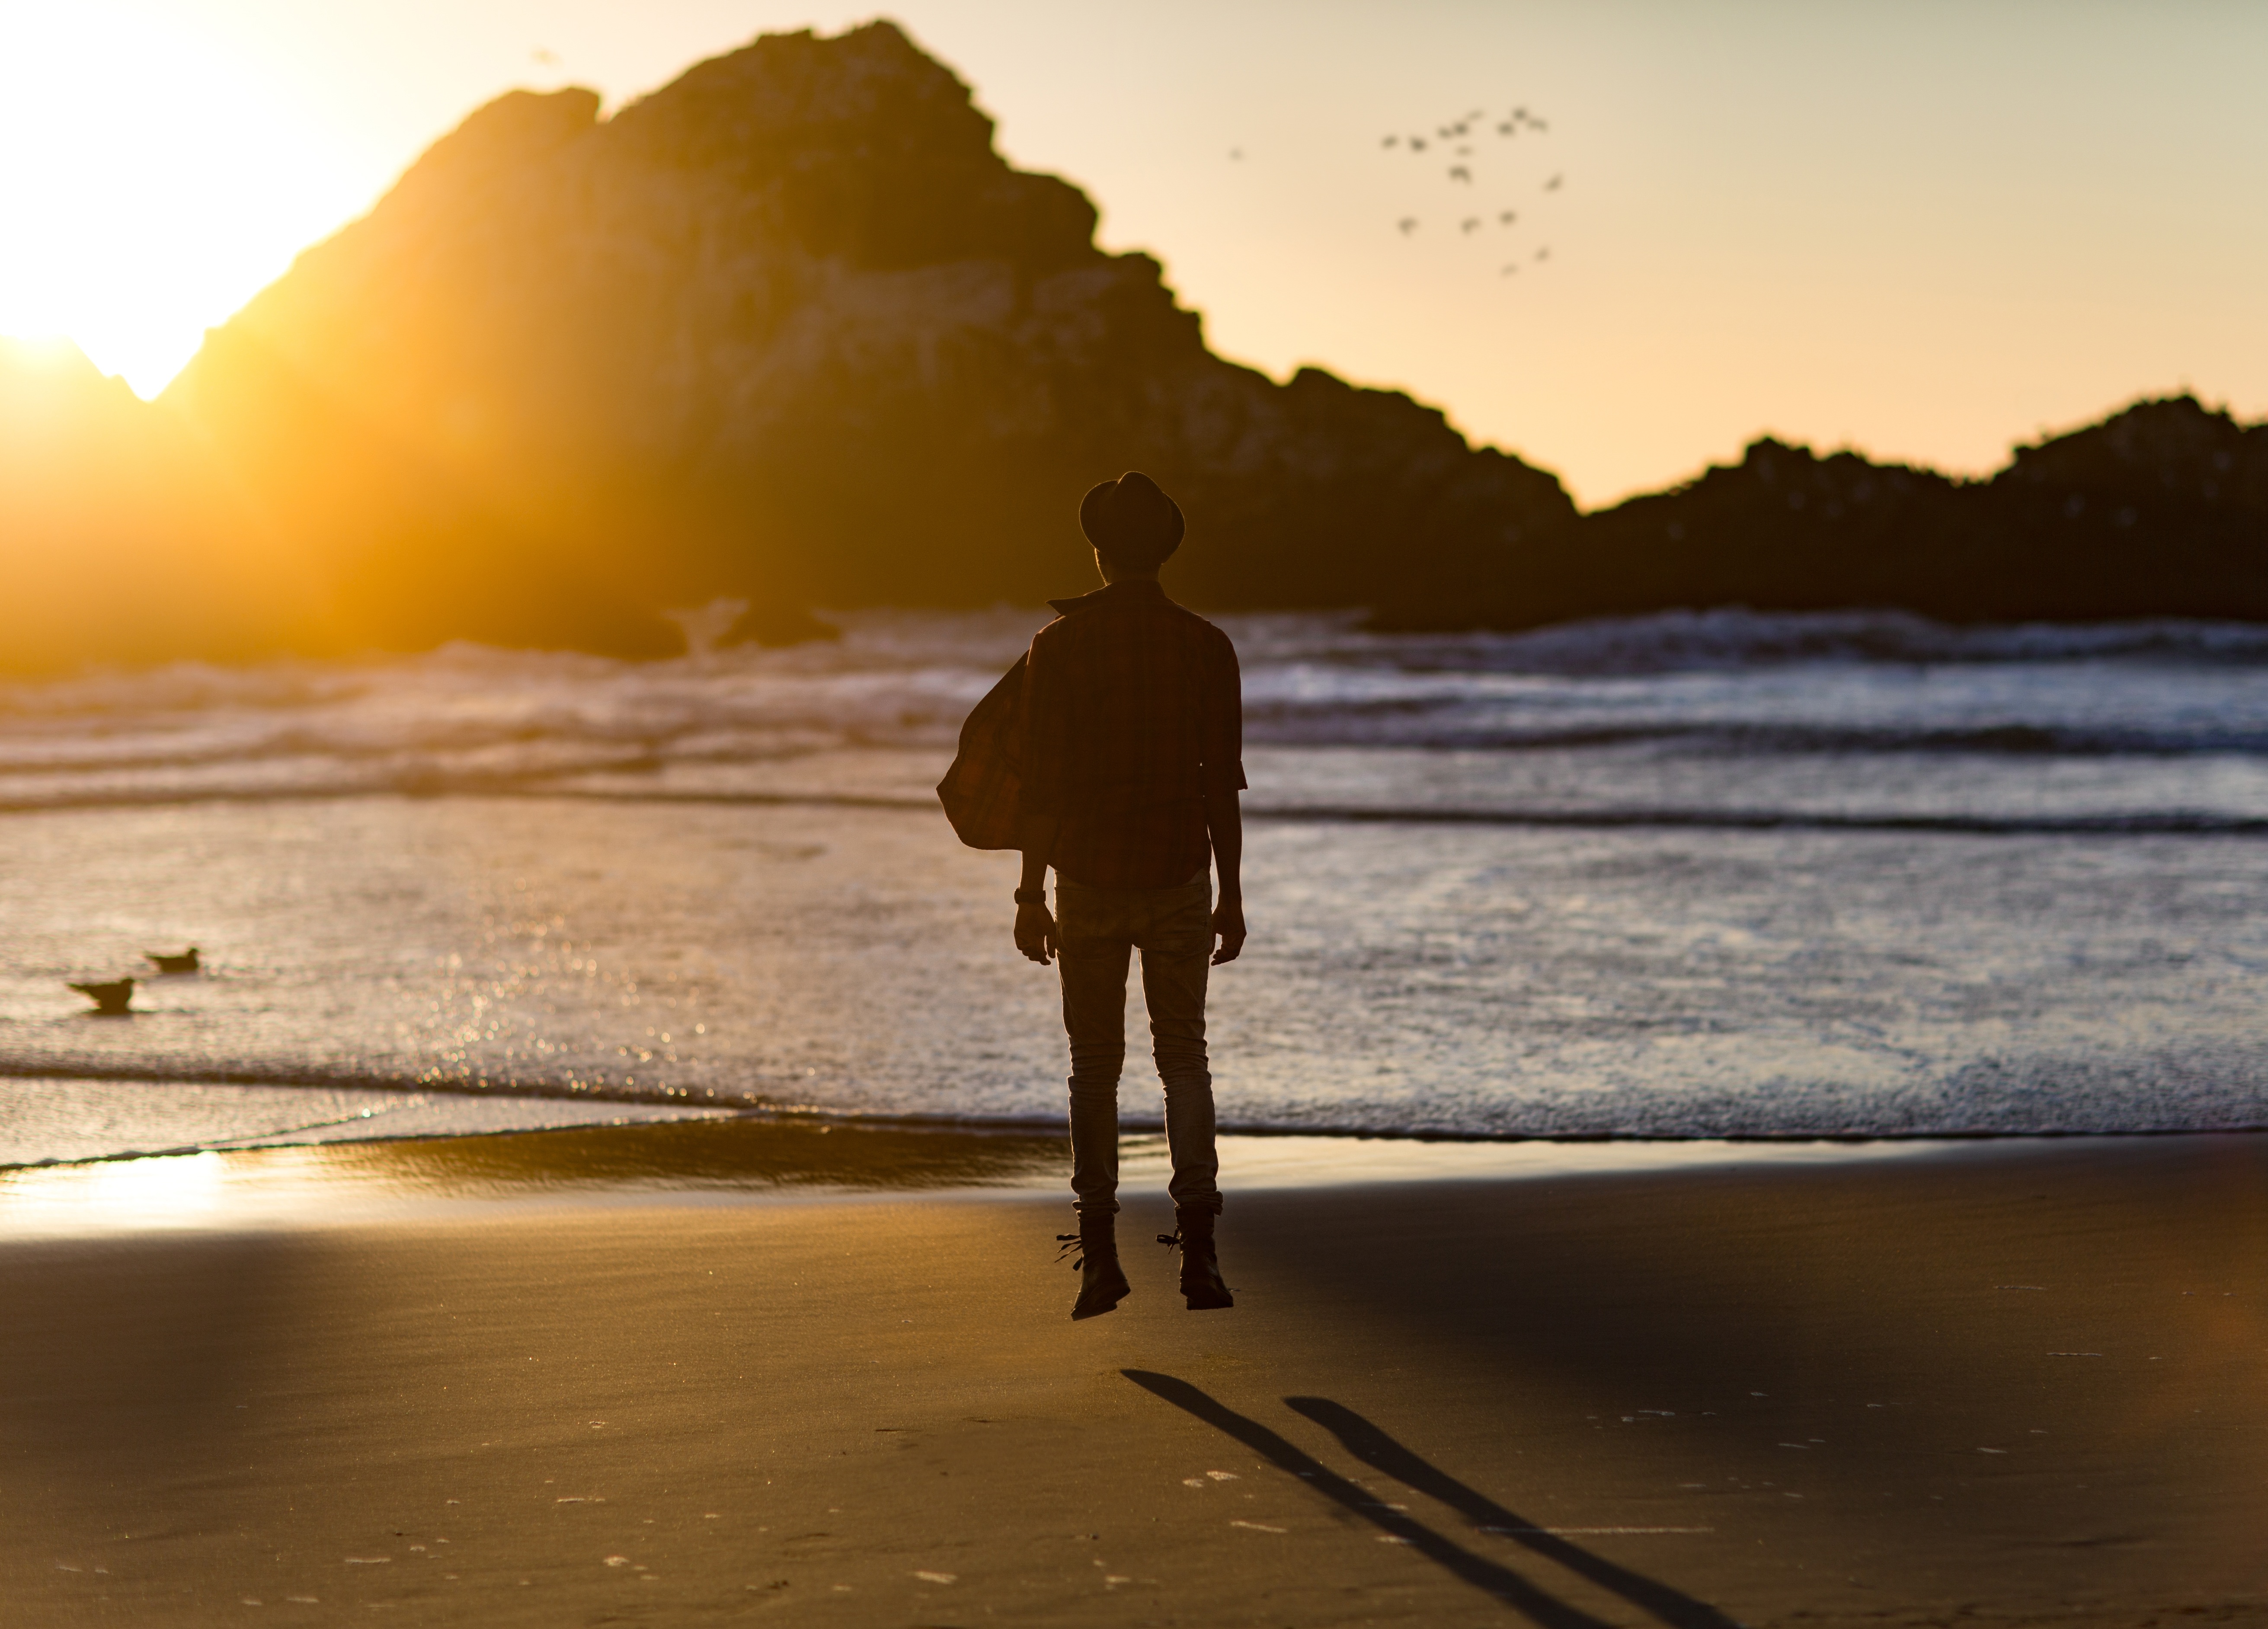
beach, sea, coast, water, sand, ocean, horizon, silhouette, person, sunrise, sunset, sunlight, morning, shore, wave, dawn, dusk, evening, reflection, bay, seashore, body of water, atmospheric phenomenon